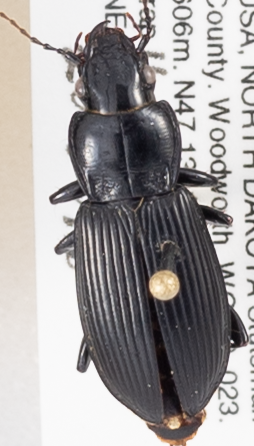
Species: Pterostichus melanarius melanarius
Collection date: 2015-09-16
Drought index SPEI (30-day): -0.988
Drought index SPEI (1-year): -0.32
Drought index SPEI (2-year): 0.54